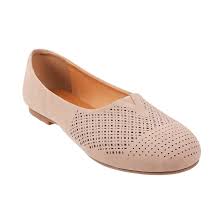
Label: Ballet Flat